Point Pelee National Park

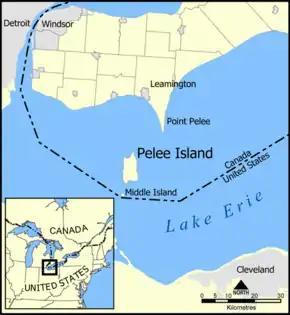
Pelee Island location

Located in the western parts of the St. Lawrence Lowlands, the park is a sandspit formation that extends into Lake Erie and is up to thick. With an area of only , it is Canada's smallest national park. Most of the park (about or 70% of the park consists of marsh, dominated by cattails and ponds although forested areas make up a significant portion of the park, covering about 21% of the park. This sandspit is dominated by till plains which were formed during the last ice age during the advance and retreat of the Wisconsonian ice on a submerged limestone ridge. As the glacier melted and retreated northward, the Lake Erie basin began to fill with water. The movement of sediments altered the coastline, resulting in the present-day shape of Point Pelee. Subsequently, over the centuries, a thin but rich soil has formed. Mineral soils in the park were mapped as well to rapidly drained Eastport sand, which has insignificant profile development. The marshes began to form about 3,200 years ago, based on carbon dating. This was also the same time when the sands began to deposit, forming the present day barriers. The marsh has a closed drainage system owing to the separation of it by two barriers along the east and west side, which usually prevents the free exchange of water. However, when lake levels are higher, the marsh water levels fluctuate with the lake's water levels. The distinctive triangular shape at the southern tip of Point Pelee is caused by the convergence of these two barriers (this spit or tip is the southernmost point of the Canadian mainland). Middle Island, which is located south of the Point Pelee peninsula has an area of approximately and is the southernmost point in Canada. Virtually all of Middle Island is forested.